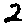
Label: 2